Johann Jakob Schudt

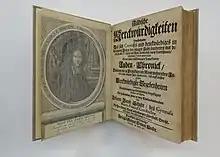
1715 edition of Jüdische Merckwürdigkeiten (volume 1), in the Jewish Museum of Switzerland’s collection.

Johann Jakob Schudt (January 14, 1664 – February 14, 1722) was a German polyhistor and Orientalist.